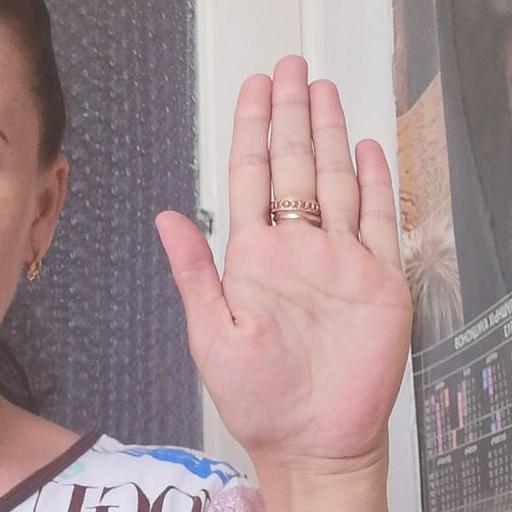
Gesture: stop